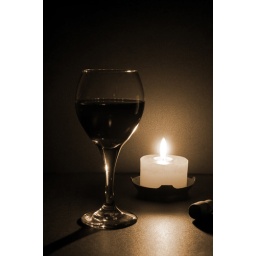
candle and red wine in a glass on a table